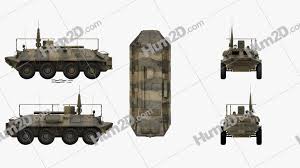
Label: BTR-60